Lucy Quinn

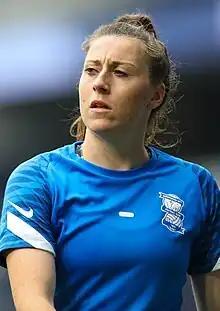
Quinn with Birmingham City in 2021

Lucy Jane Quinn (born 29 September 1993) is a professional footballer who plays as a forward for Women's Super League 2 club Birmingham City. Born in England, she is a member of the Republic of Ireland women's national team. She joined Birmingham City for a second time in 2021, having also played for Portsmouth, Yeovil Town and Tottenham Hotspur.